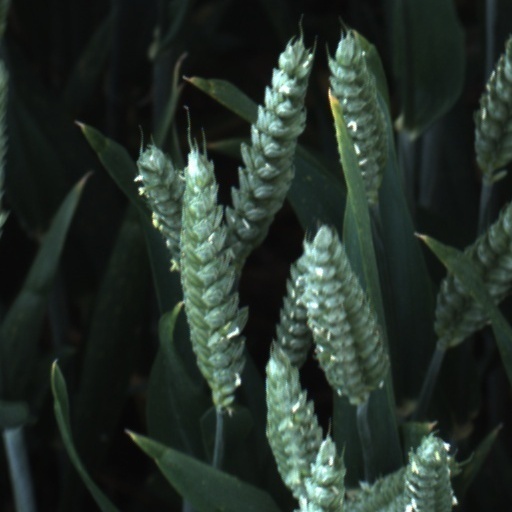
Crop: wheat